Military history of Cuba

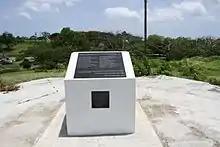
A war memorial to commemorate Cubans killed during the United States invasion of Grenada

Cuba declared war against Germany in 6 April 1917, only hours after the United States issued its own declaration of war against Germany. Cuba also declared war against Austria-Hungary in December 1917. During World War I, President Mario García Menocal authorized the US military to use parts of Cuban territory for preparations and training.